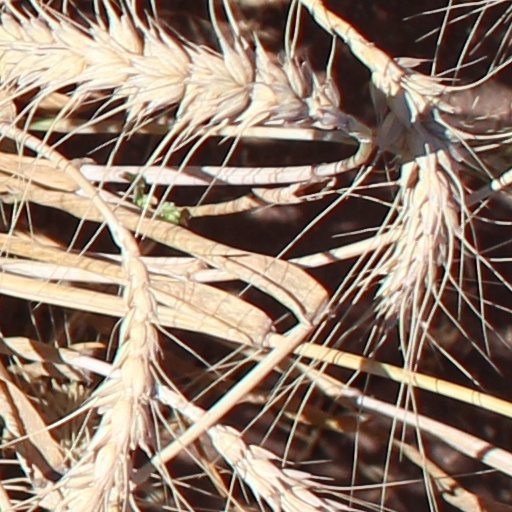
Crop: wheat